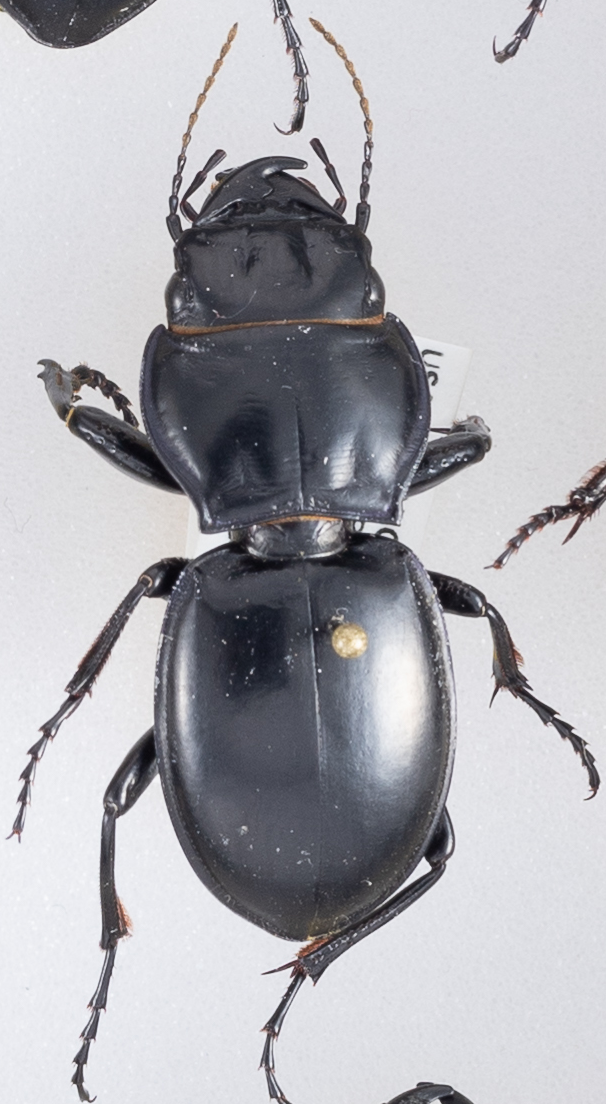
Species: Pasimachus californicus
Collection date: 2018-08-08
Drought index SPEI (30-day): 0.47
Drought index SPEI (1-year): -0.62
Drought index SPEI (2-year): -0.62